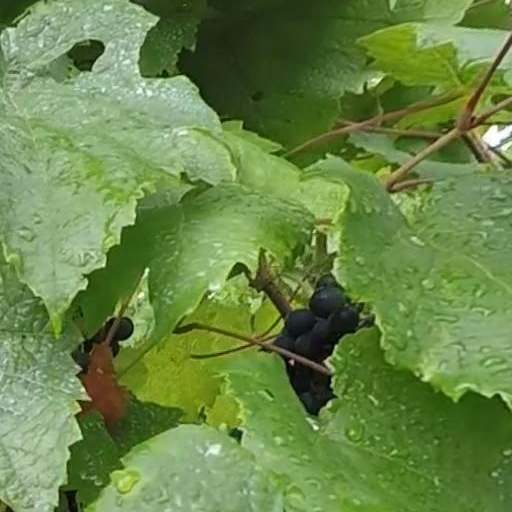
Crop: grape